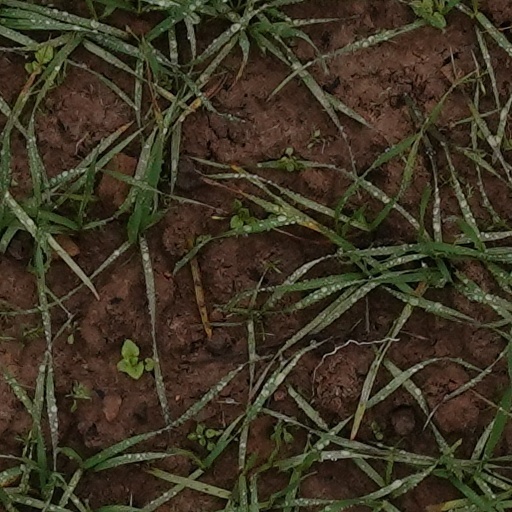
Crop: wheat